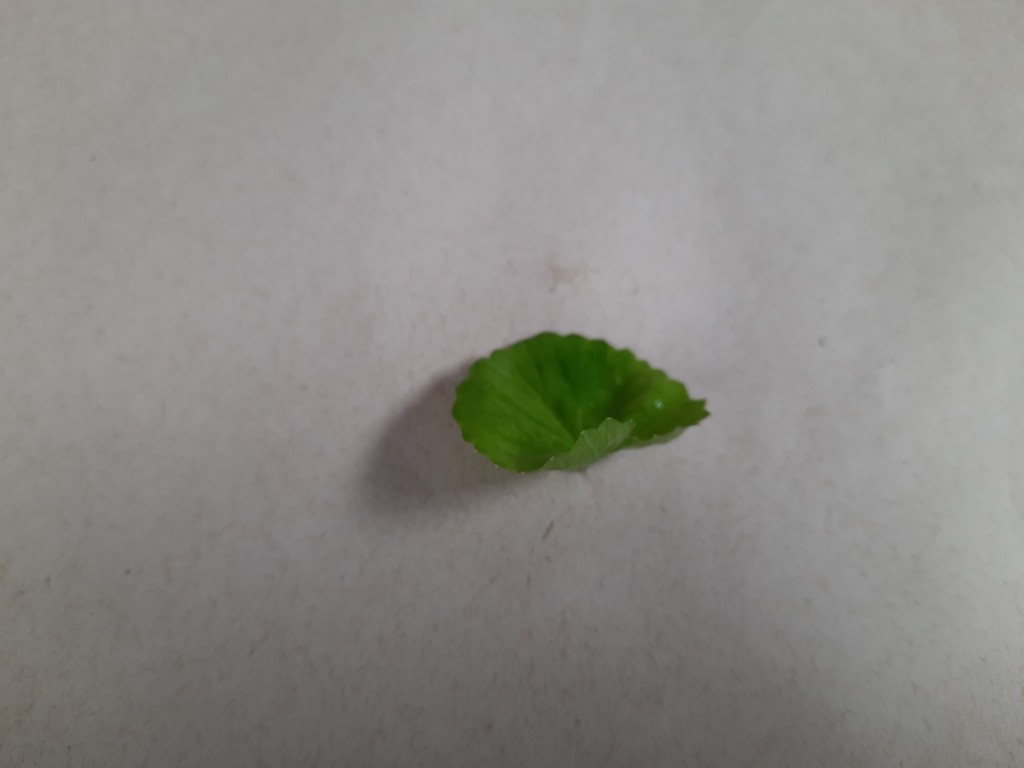
Label: Healthy